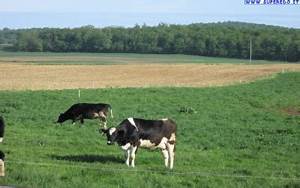
Label: cow